Newstead Gasworks

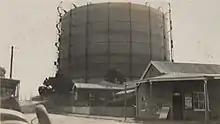
View of Kyabra Street looking towards the gasometer

The Newstead Gasworks was established in 1887, as the second Brisbane gasworks. The surviving Newstead Gasworks No.2 gasholder (remnants) and guide framing was erected at that time and was probably moved from the original gas works site at Petrie Bight where it was erected in 1873.